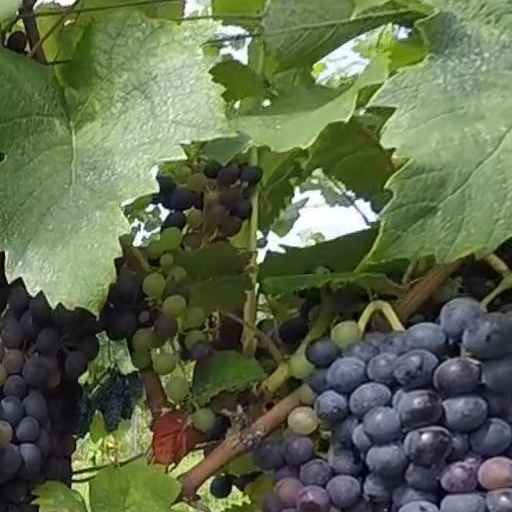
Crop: grape